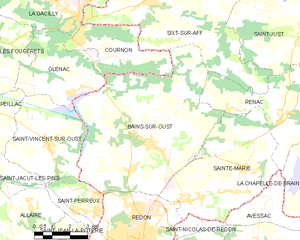
Bains-sur-Oust est une commune française située dans le département d'Ille-et-Vilaine en Région Bretagne. Ses habitants, les Bainsois et les Bainsoises étaient 3 361 au recensement de 2008.